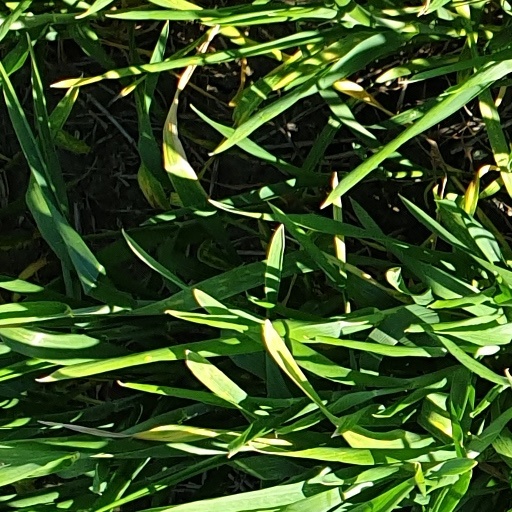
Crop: wheat